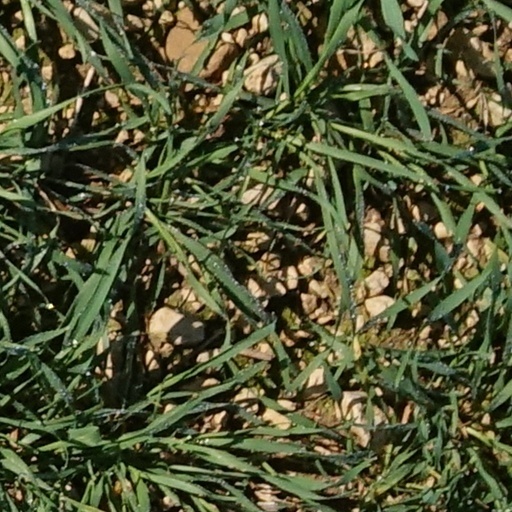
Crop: wheat